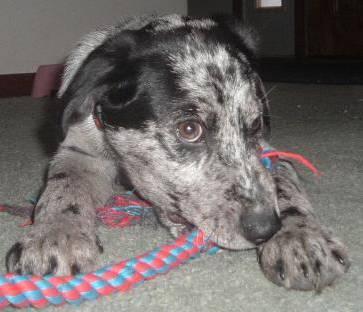
dog